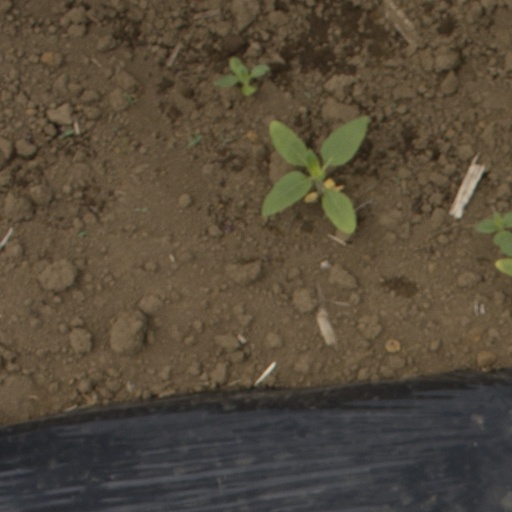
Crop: Jerusalem artichoke